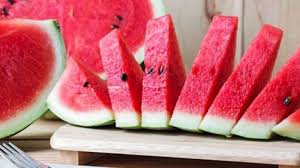
Label: Watermelon